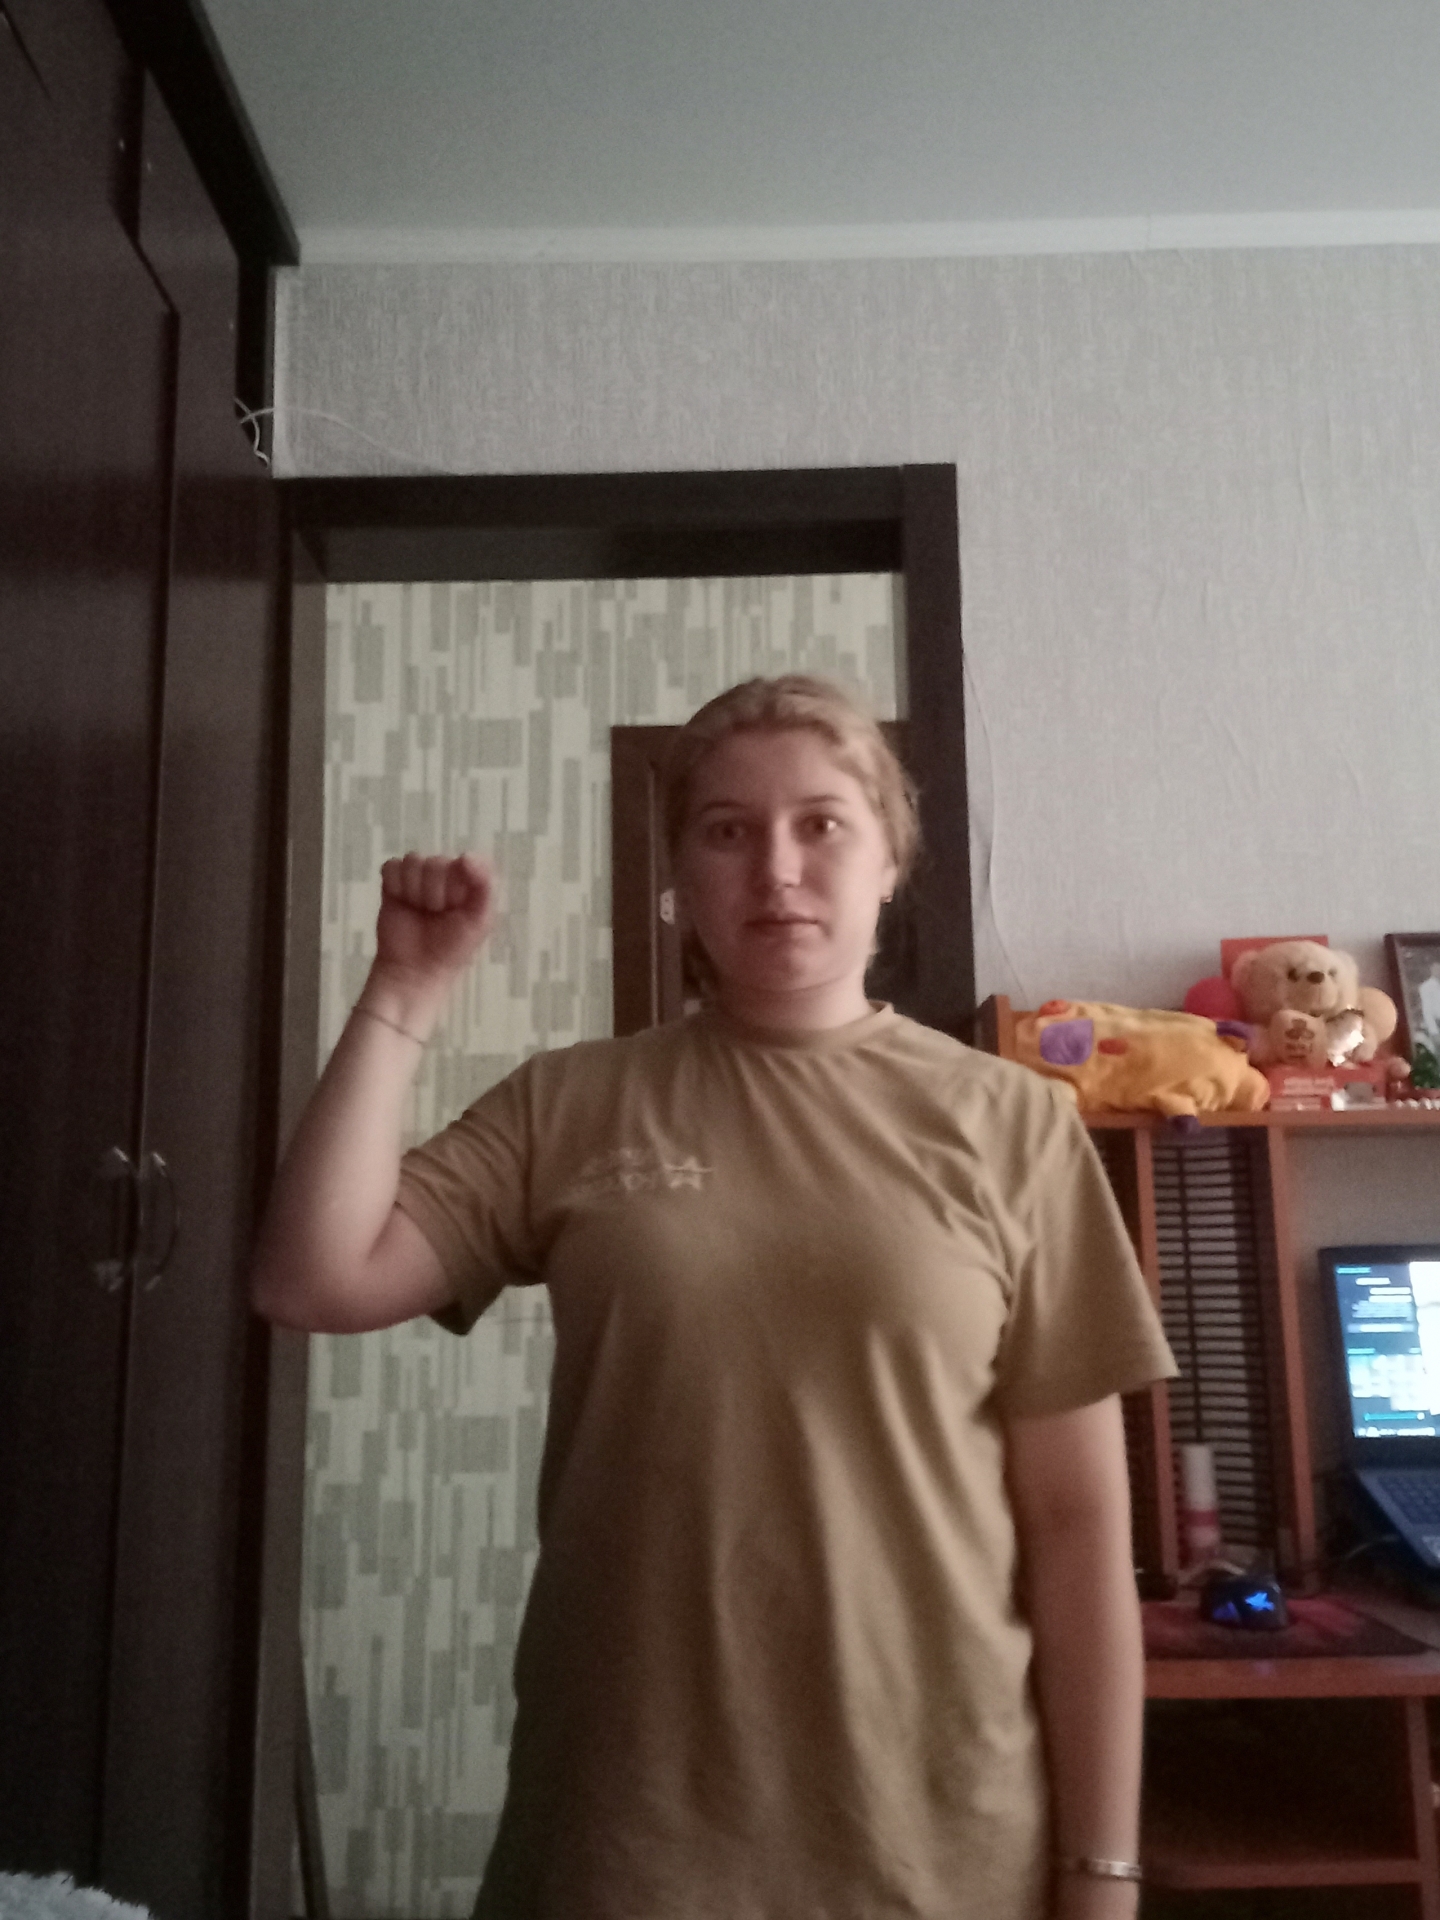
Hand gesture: fist